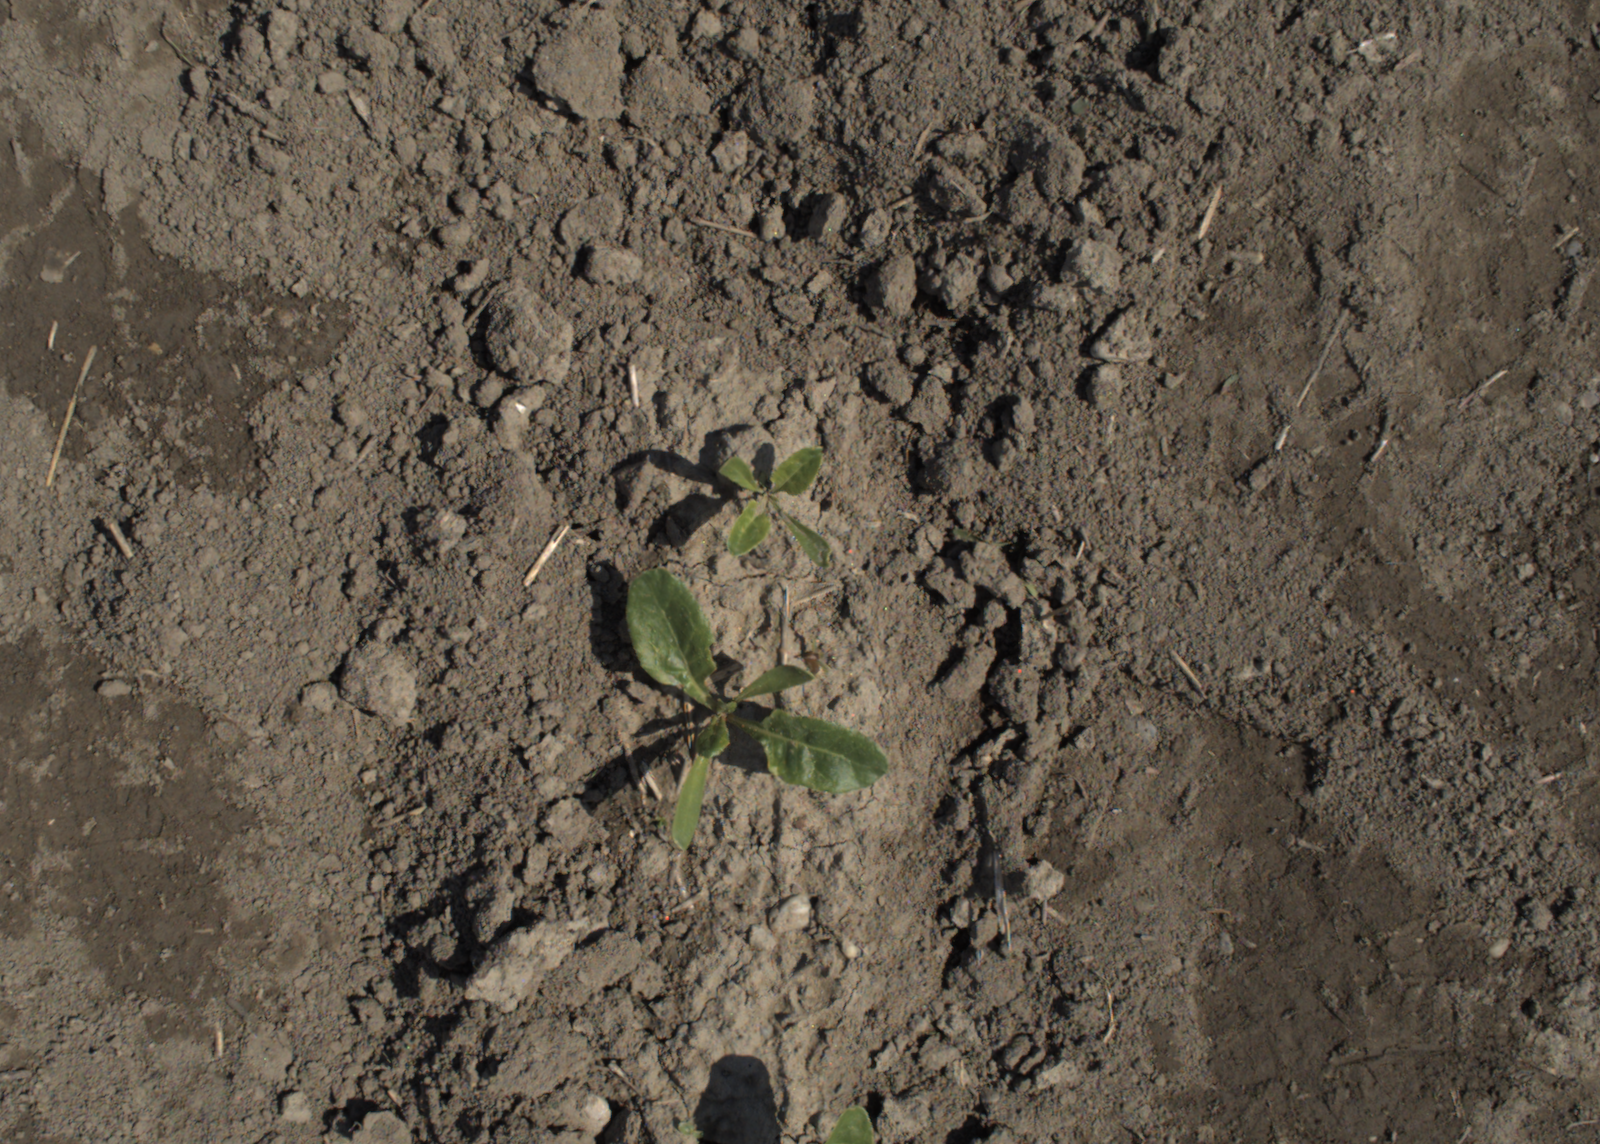
Capture date: 28.05.2021 10:26:37
Weather: mixed
Wind: medium
Seeding date: 27.04.2021
Plant canopy height (mm): 1018